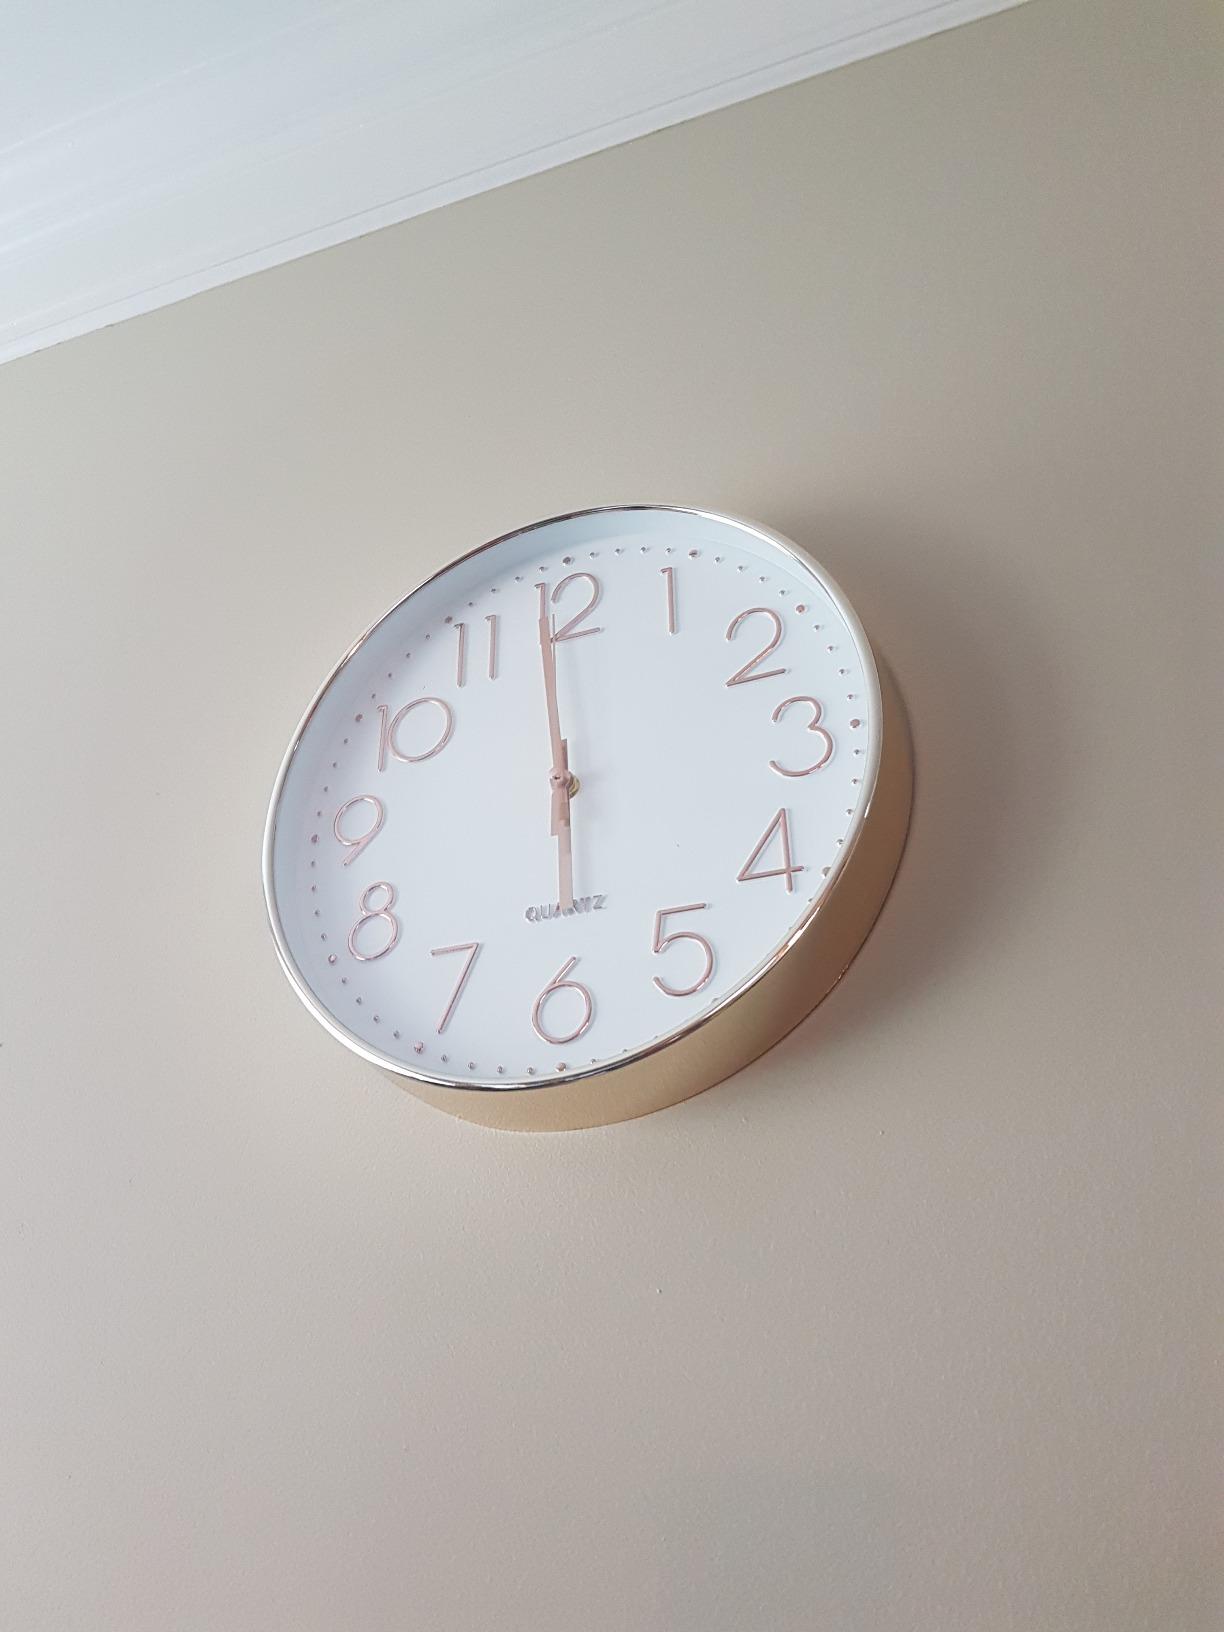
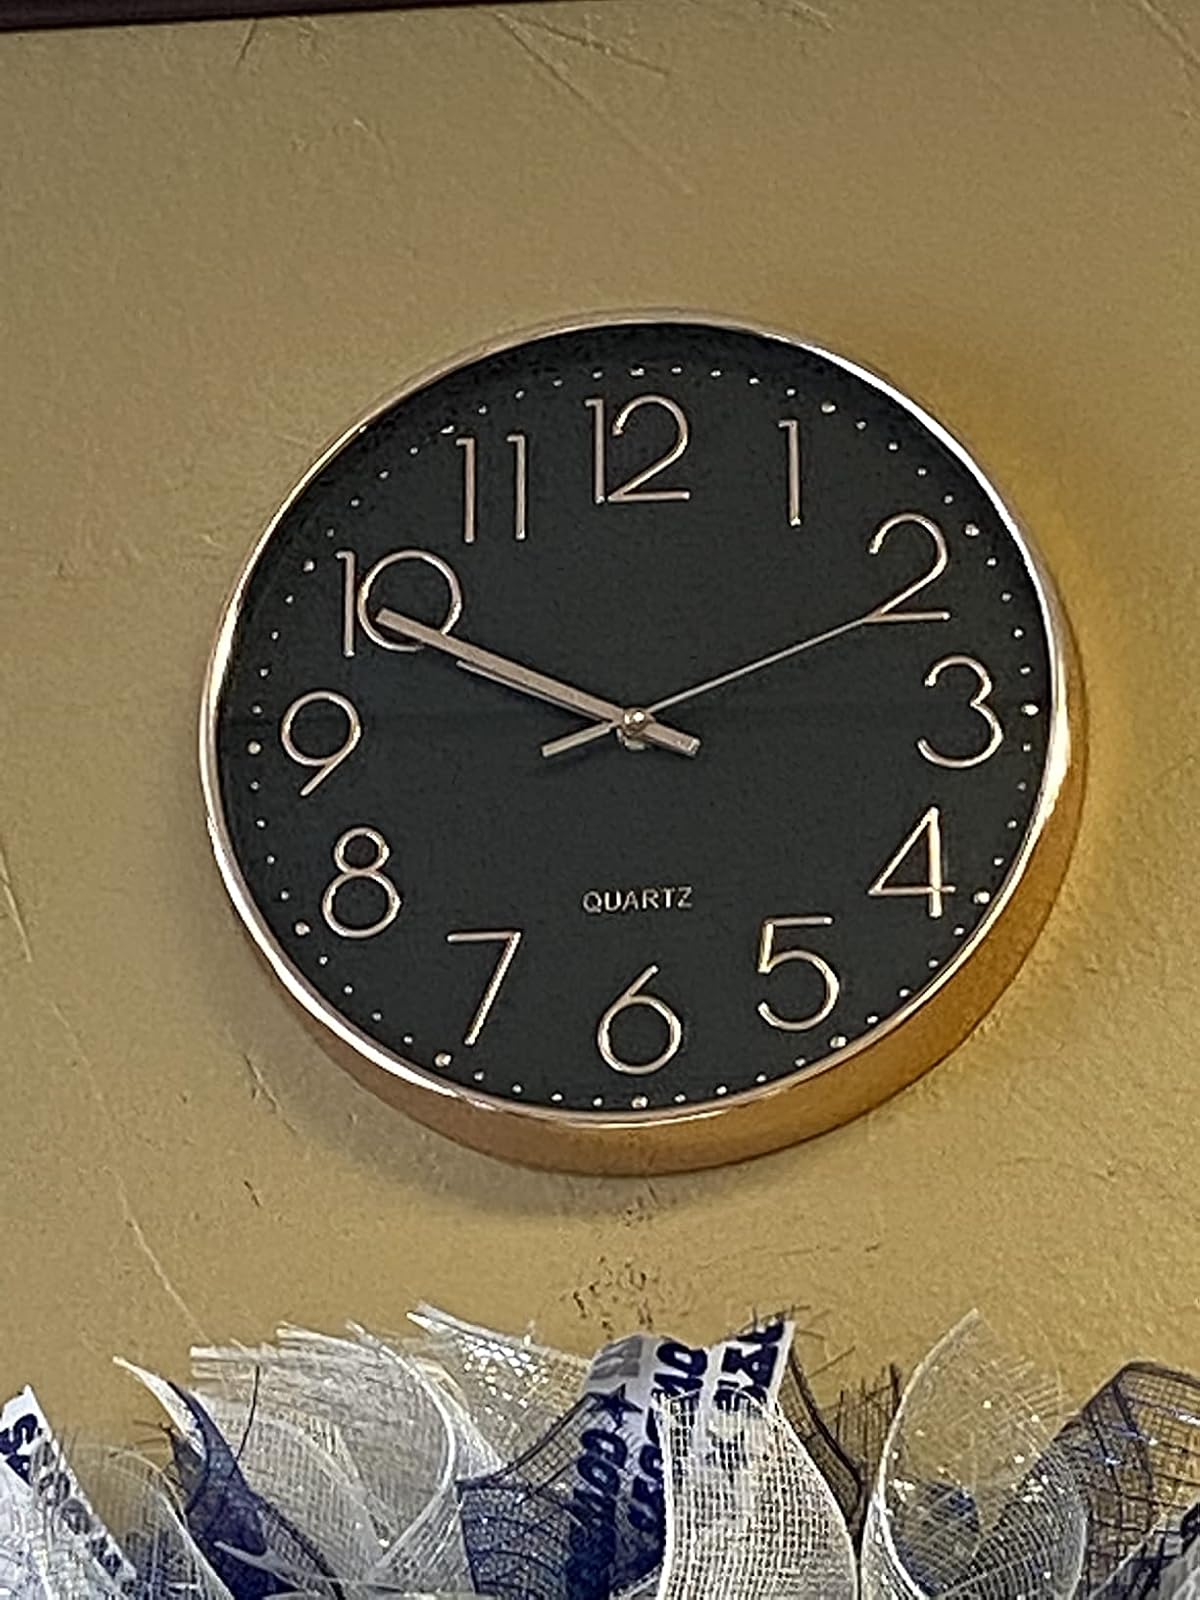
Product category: clock
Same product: no